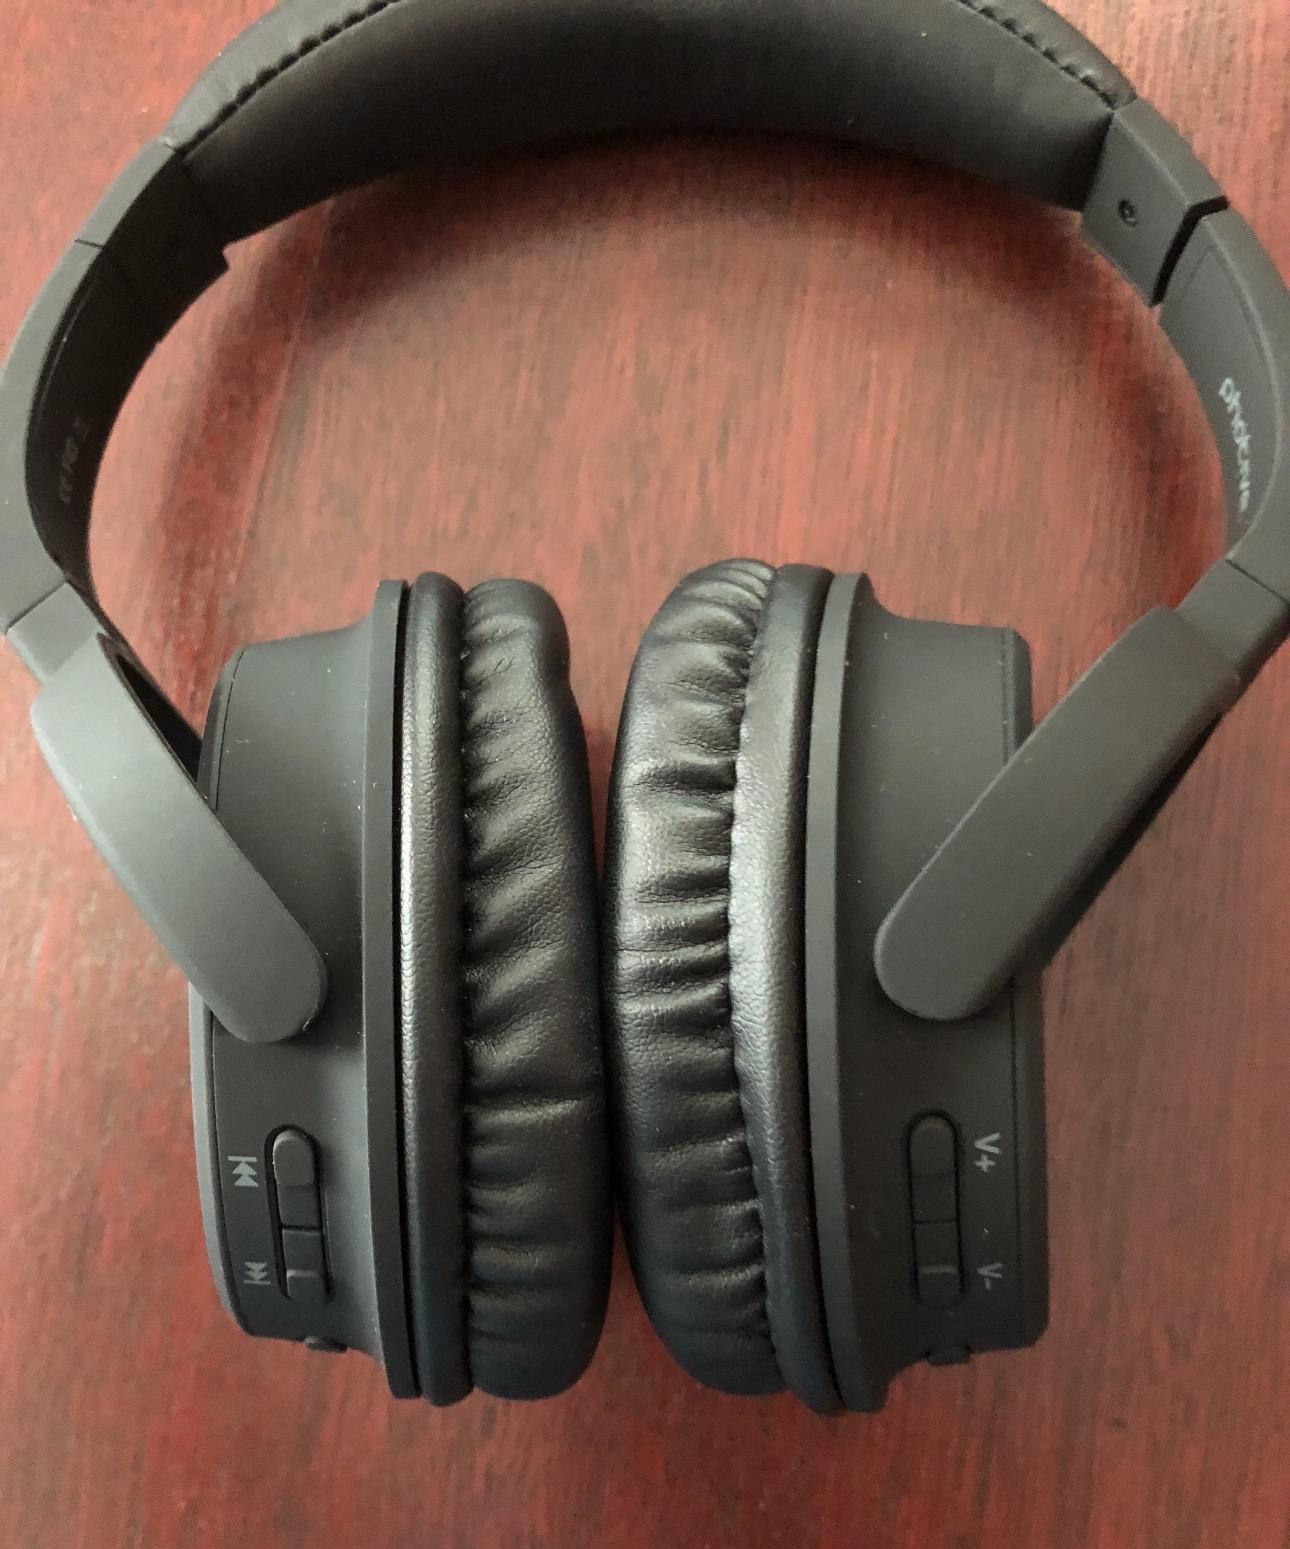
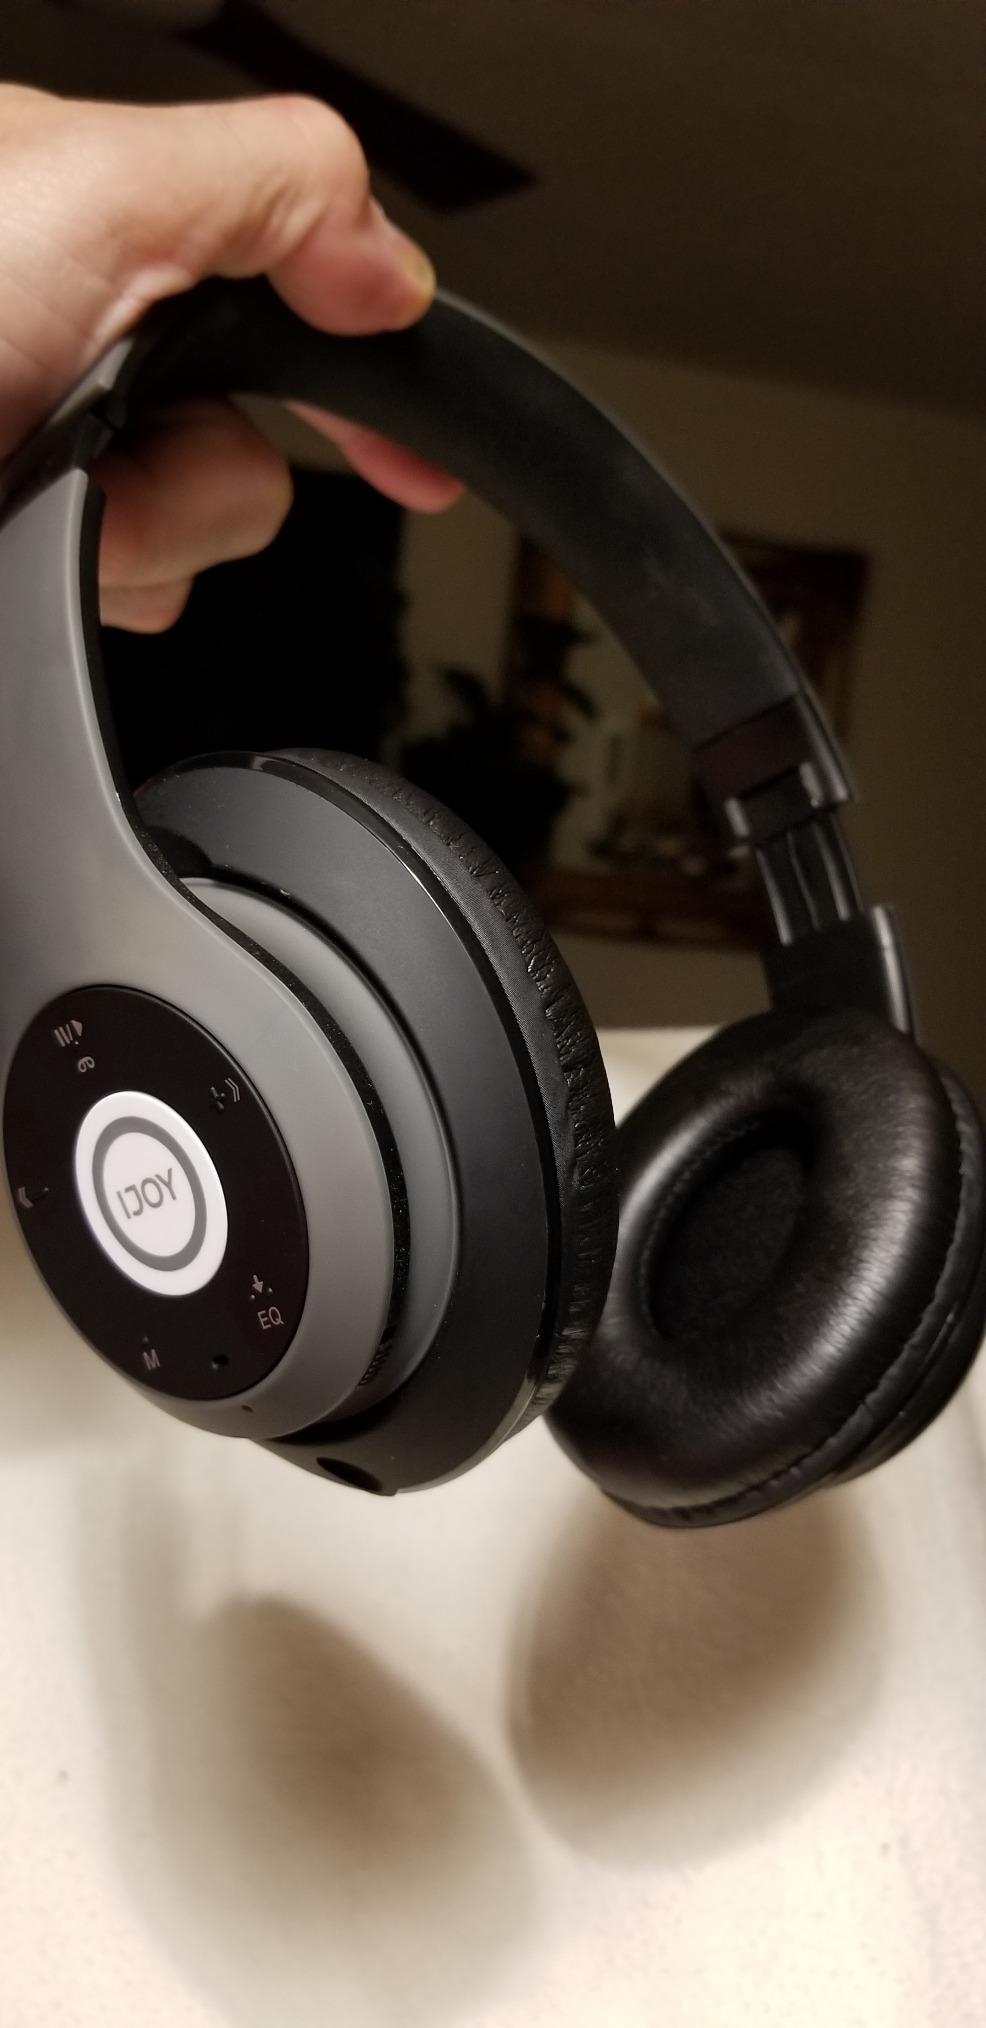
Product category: headphones
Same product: no